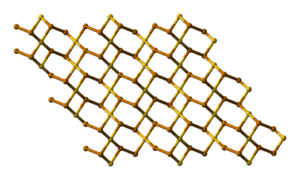
La calavérite est une espèce minérale composée de tellurure d'or de formule AuTe₂. Elle peut contenir des traces d'argent. C'est le plus commun des minerais d'or après l'or natif lui-même. Elle fait partie du groupe de la krennerite qui est son dimorphe.